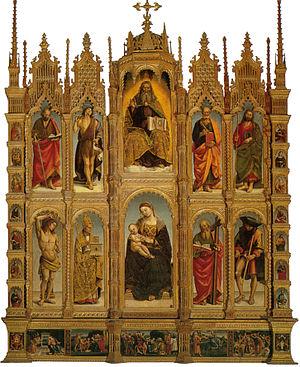
Cette page est une liste d'œuvres de Luca Signorelli.
Arcevia est une commune italienne d'environ 4 340 habitants, située dans la province d'Ancône, dans la Région des Marches, en Italie centrale
Le Polyptyque d'Arcevia est une peinture religieuse de Luca Signorelli, datant de 1508 exposé dans la collégiale San Medardo d'Arcevia.